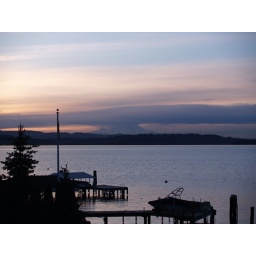
A morning view across the lake from the new house on a wintry morning in Seattle